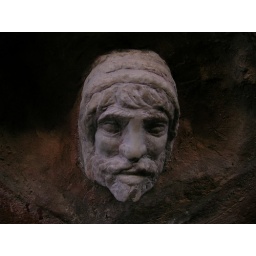
This face was stuck in a wall outside an apartment building in the Jewish Ghetto.